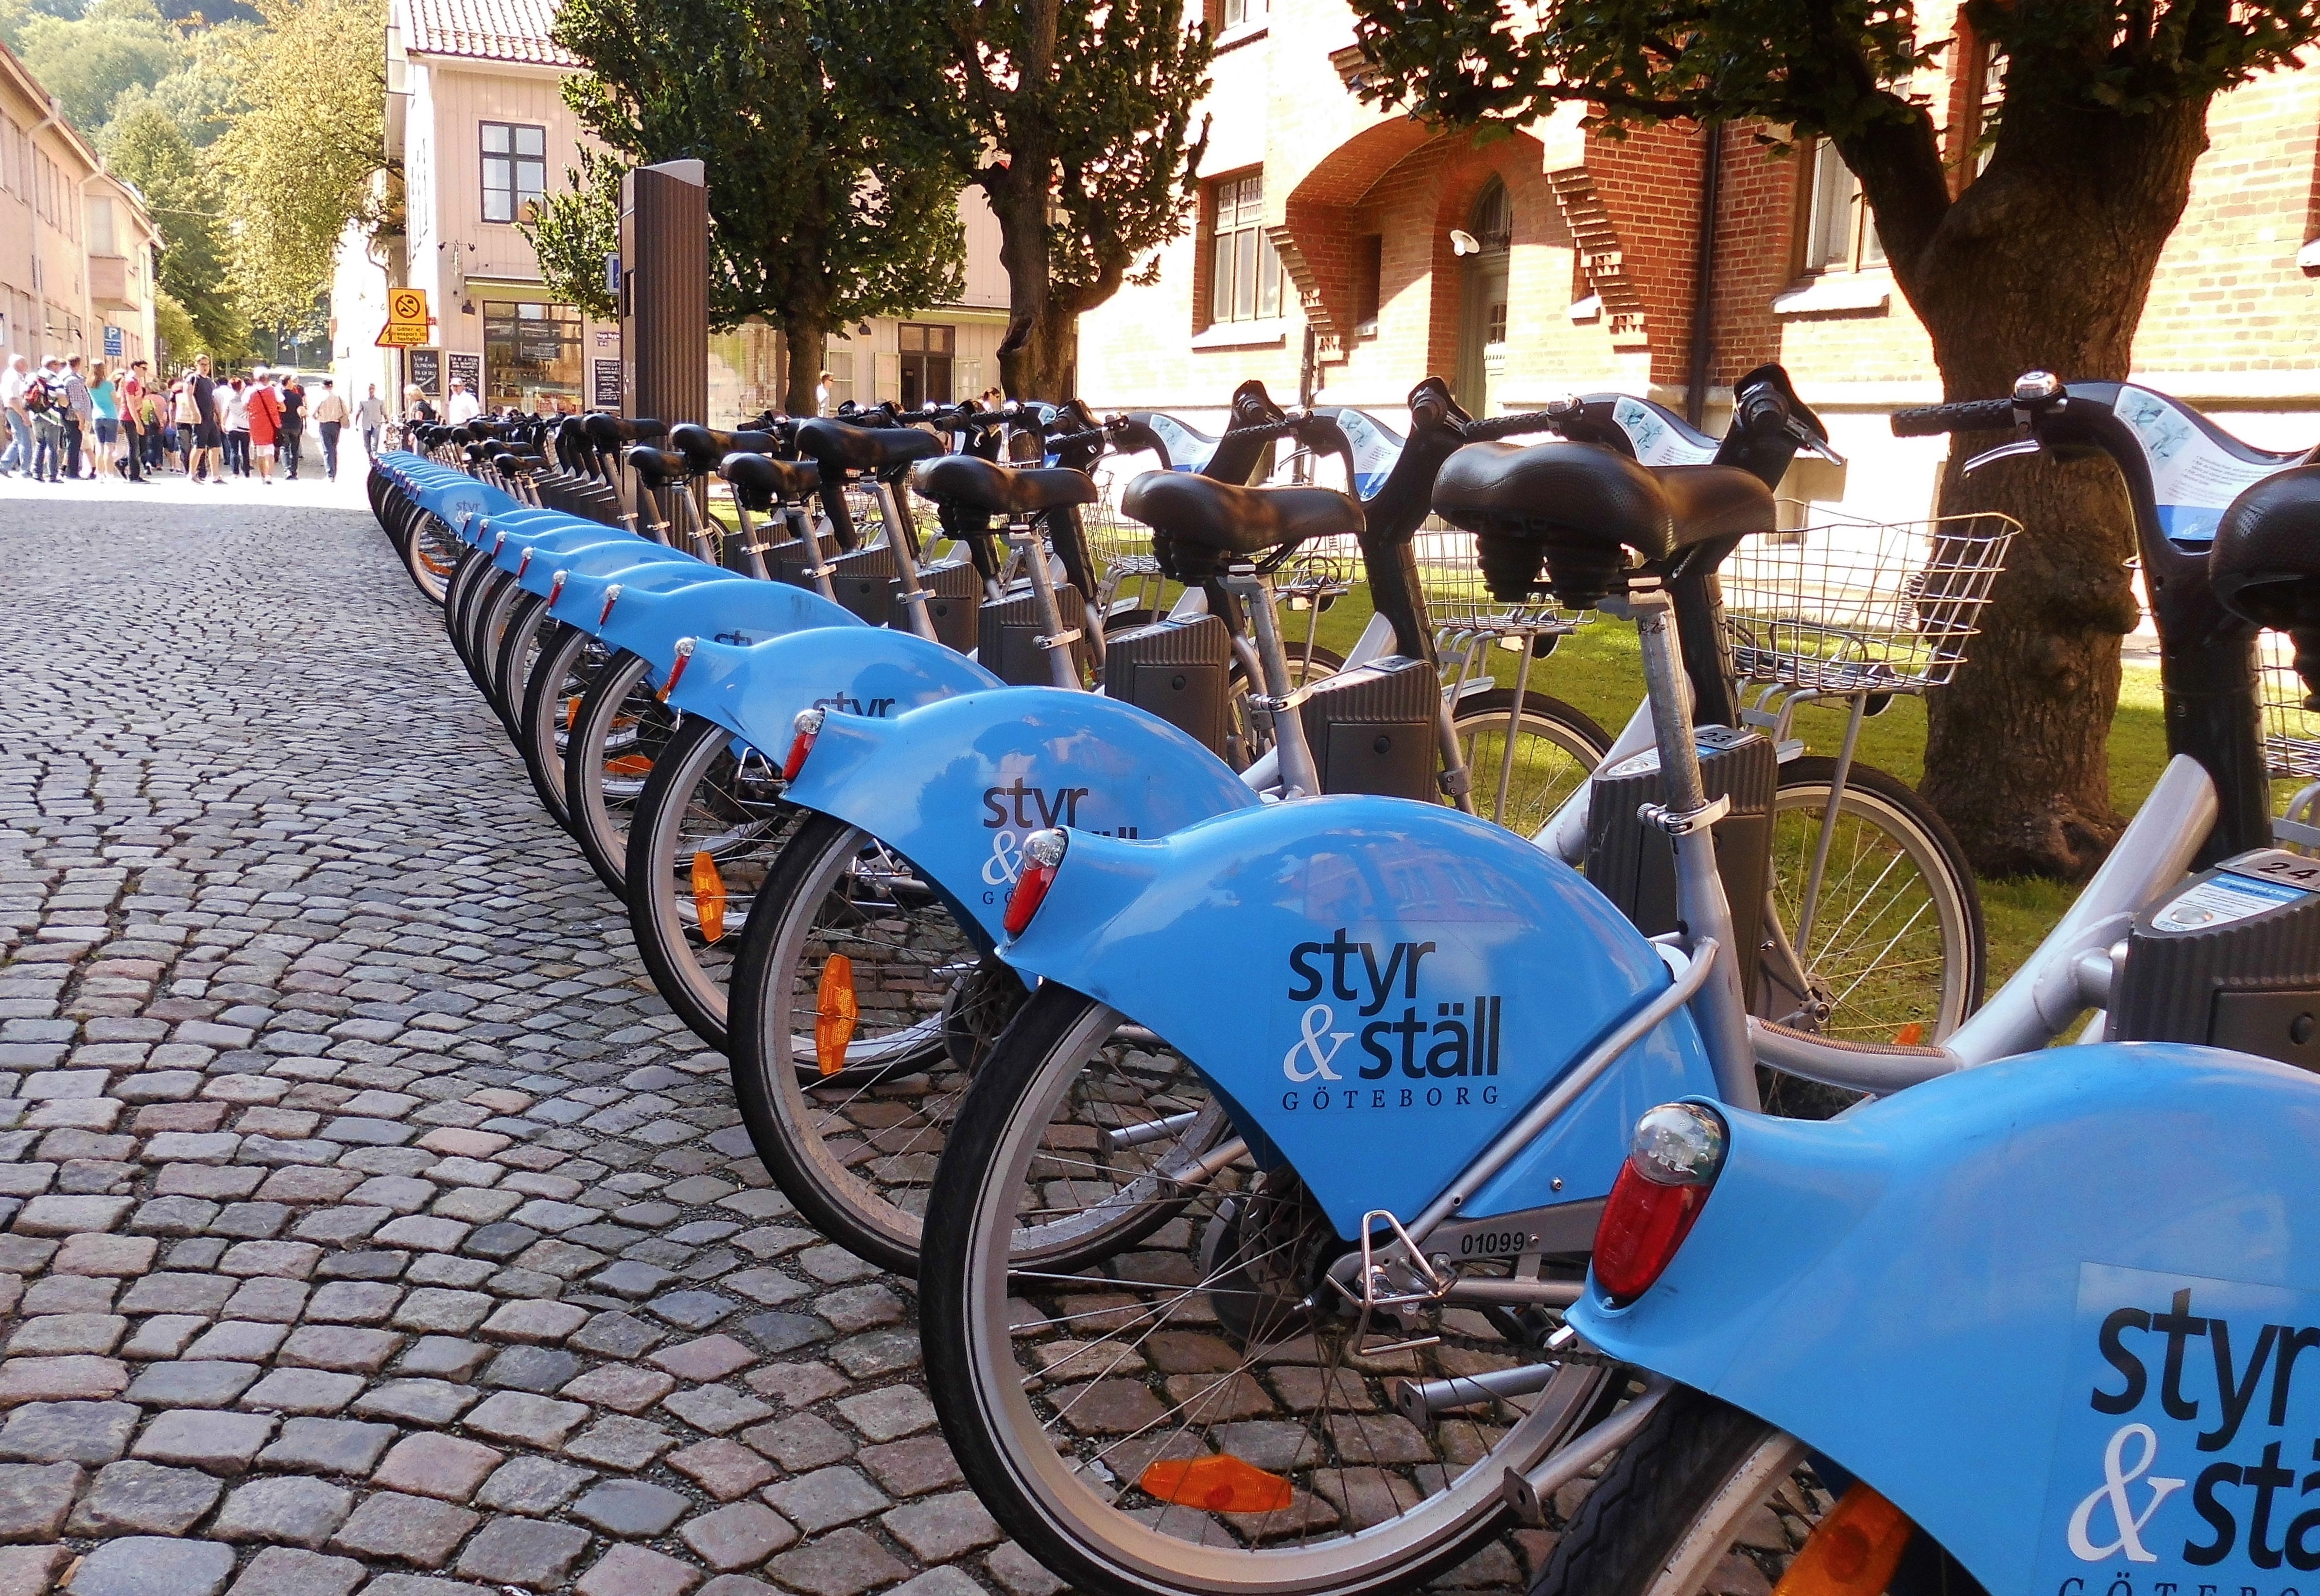
bicycle, bike, vehicle, motorcycle, sports equipment, mountain bike, cycling, sweden, gothenburg, bicycle rental, rental station, bike station, cycle sport, endurance sports